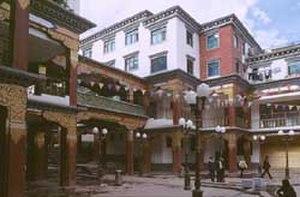
Chamdo, est une ville-préfecture située dans le Kham à l'Est de la Région autonome du Tibet. En 1999, sa population est d’environ 86 280 habitants. Sa zone urbaine, le District de Karuo, est la troisième de la région autonome du Tibet, après celles de Lhassa et Shigatsé. Elle est située à environ 480 km de Lhassa, la distance à parcourir par la route étant de 1 120 km ou 1 030 km. La ville se situe à une altitude de 3 230 mètres.
Le district de Karuo ou autrefois Xian de Changdu ou xian de Chamdo, est un district administratif de la région autonome du Tibet en Chine. C'est le centre administratif de la Ville-préfecture de Changdu.